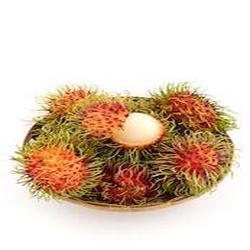
Label: Rambutan